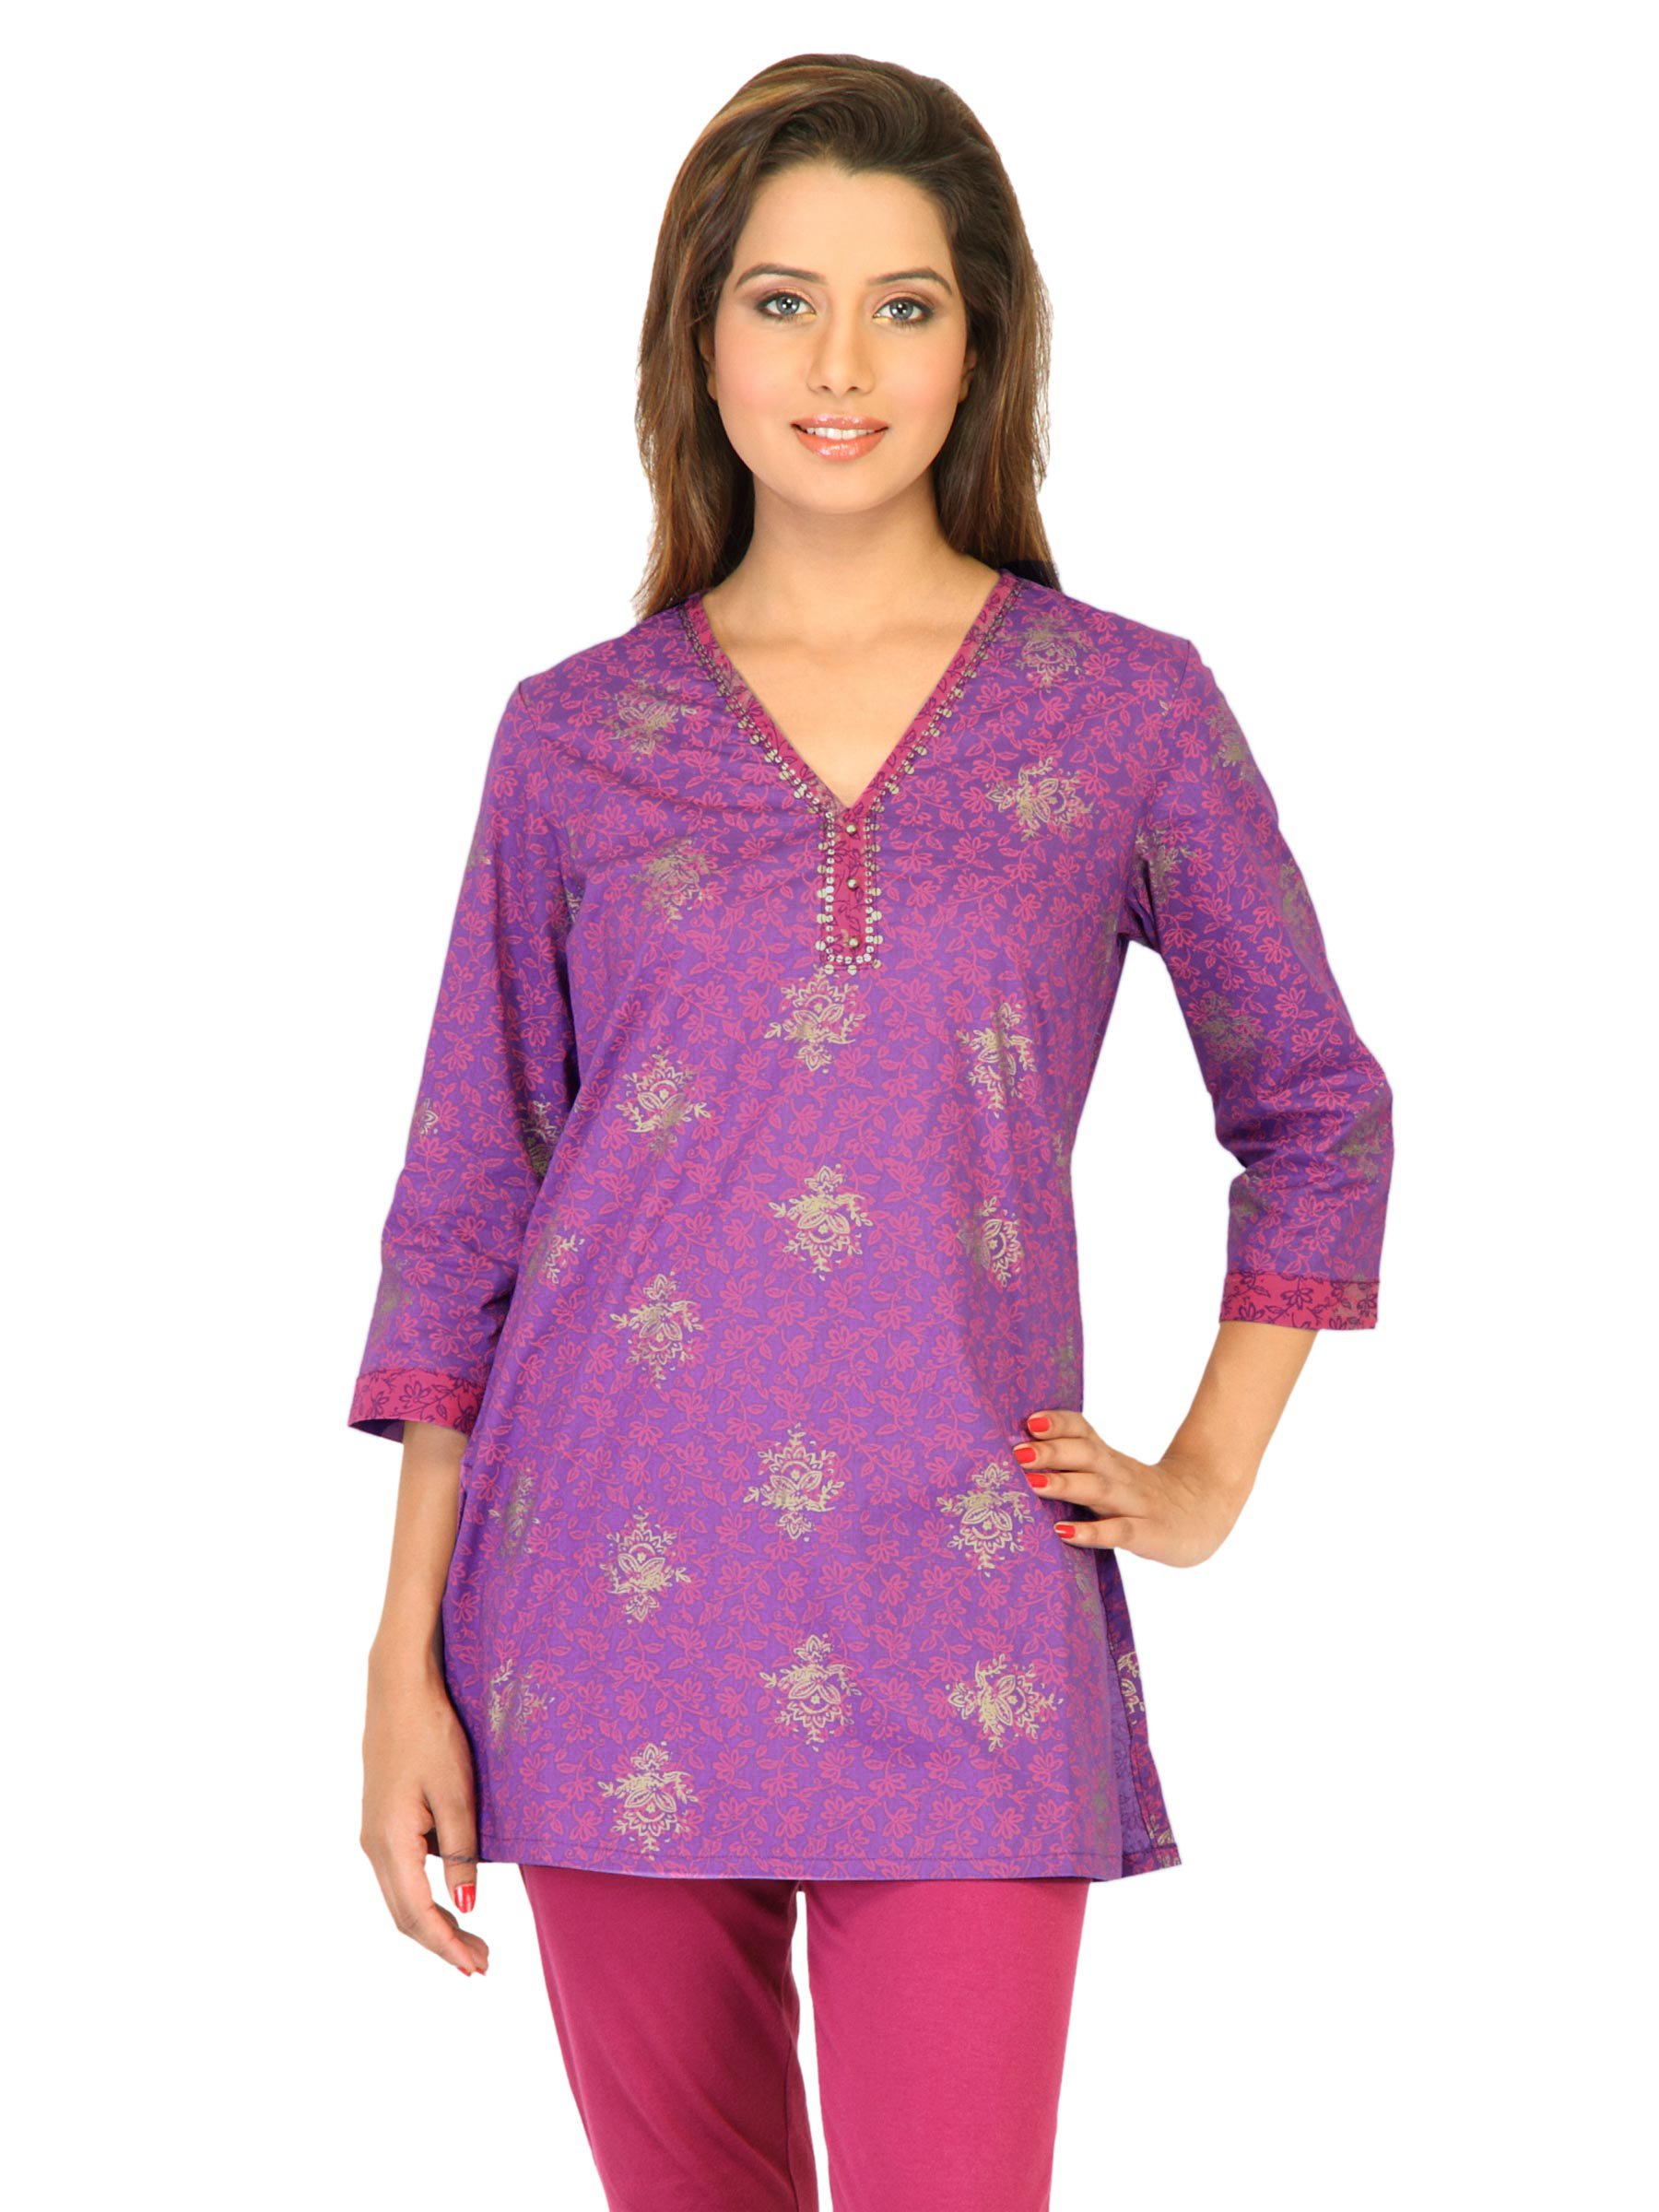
Aurelia Women Printed Purple Kurti
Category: Apparel / Topwear / Kurtis
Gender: Women
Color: Purple
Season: Fall 2011
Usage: Ethnic